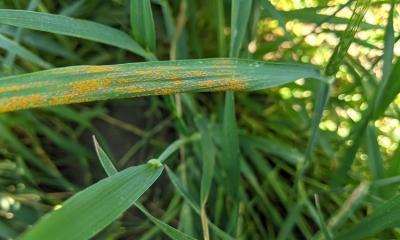
Plant: Wheat
Disease: wheat stripe rust